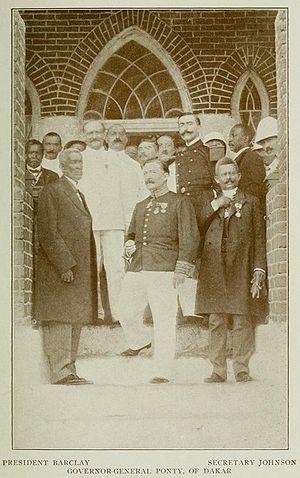
Amédée William Merlaud-Ponty est un administrateur colonial français qui fut gouverneur général de l’Afrique-Occidentale française de 1908 jusqu’à sa mort en 1915. On le présente souvent comme un républicain idéaliste et paternaliste, mais des travaux récents dressent le portrait d'un politicien habile, avant tout pragmatique.